New World Order conspiracy theory

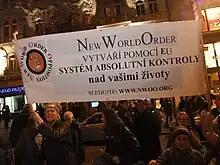
Anti-NWO demonstration in Prague, 2010

The common theme in these conspiracy theories is that aliens have been among us for decades, centuries or millennia. Still, a government cover-up enforced by "Men in black" has shielded the public from knowledge of a secret alien invasion. Motivated by speciesism and imperialism, these aliens have been and are secretly manipulating developments and changes in human society to more efficiently control and exploit human beings. In some theories, alien infiltrators have shapeshifted into human form and move freely throughout human society, even to the point of taking control of command positions in governmental, corporate, and religious institutions, and are now in the final stages of their plan to take over the world. A mythical covert government agency of the United States code-named Majestic 12 is often imagined being the shadow government which collaborates with the alien occupation and permits alien abductions, in exchange for assistance in the development and testing of military "flying saucers" at Area 51, for United States armed forces to achieve full-spectrum dominance.